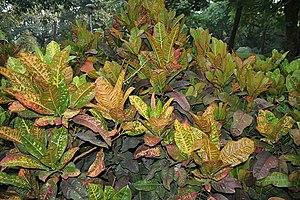
Codiaeum variegatum, connu aussi sous le nom commun de croton, est une espèce d'arbustes de la famille des Euphorbiaceae. Ses feuilles sont luisantes et coriaces. Elles sont très variables : elles peuvent être elliptiques ou rubanées, dont la coloration peut être verte avec des nervures contrastantes rouges ou jaunes.